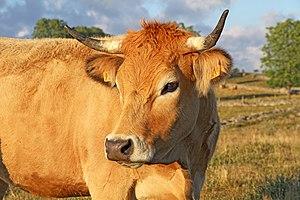
Vache Aubrac en Aubrac
L'élevage bovin au Canada est issu de la colonisation européenne qui a introduit l'espèce Bos taurus sur le continent américain.
"L’aubrac est une race bovine française originaire du plateau de l'Aubrac, dans le sud du Massif central. C'est une vache de taille moyenne, à la robe fauve avec les muqueuses, le toupet de la queue, le bout des cornes en lyre et le contour des oreilles noirs. Autrefois utilisée pour le travail, le lait et la viande. Aujourd'hui, c'est une race allaitante destinée à produire de la viande et du cuir. Les éleveurs l'apprécient notamment pour sa rusticité et ses qualités maternelles, qui lui permettent d'élever facilement ses veaux. Elle est souvent croisée avec des races typées ""viande"" comme le charolais pour améliorer la conformation de ceux-ci.